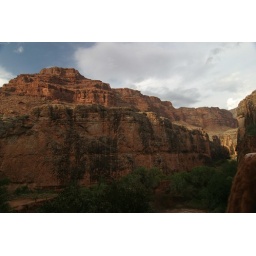
Beautiful canyon and sky above the flooding